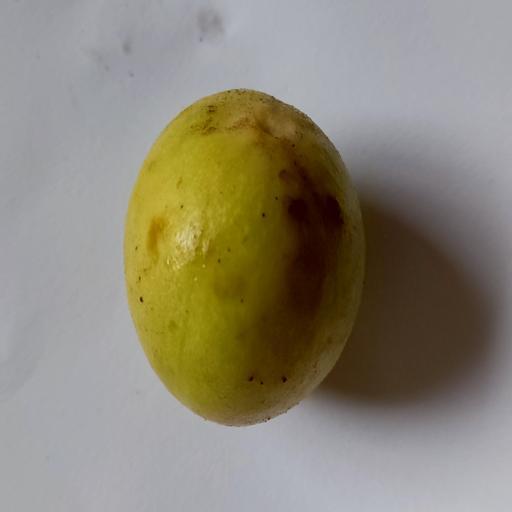
Crop type: Burmese Grape